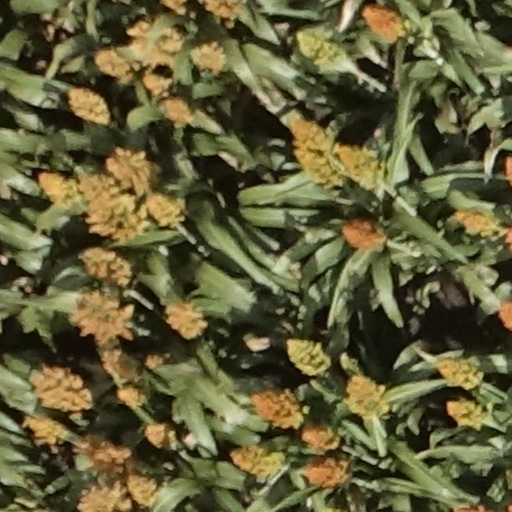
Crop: sorghum